The Weblog Awards (Wizbang)

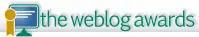
Logo

The Weblog Awards, presented by Kevin Aylward's Wizbang LLC, were a set of annual blog awards that were presented beginning in 2003. They were one of the largest blog awards, with winners determined through internet voting by the public, and were covered by many major news organizations. The awards have been described as a "right-wing response to the Bloggies."